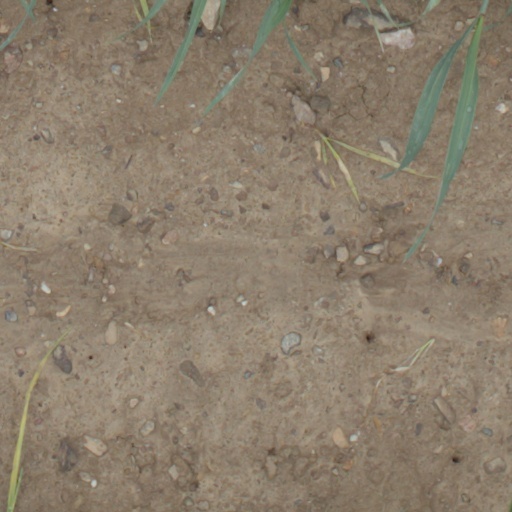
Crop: wheat